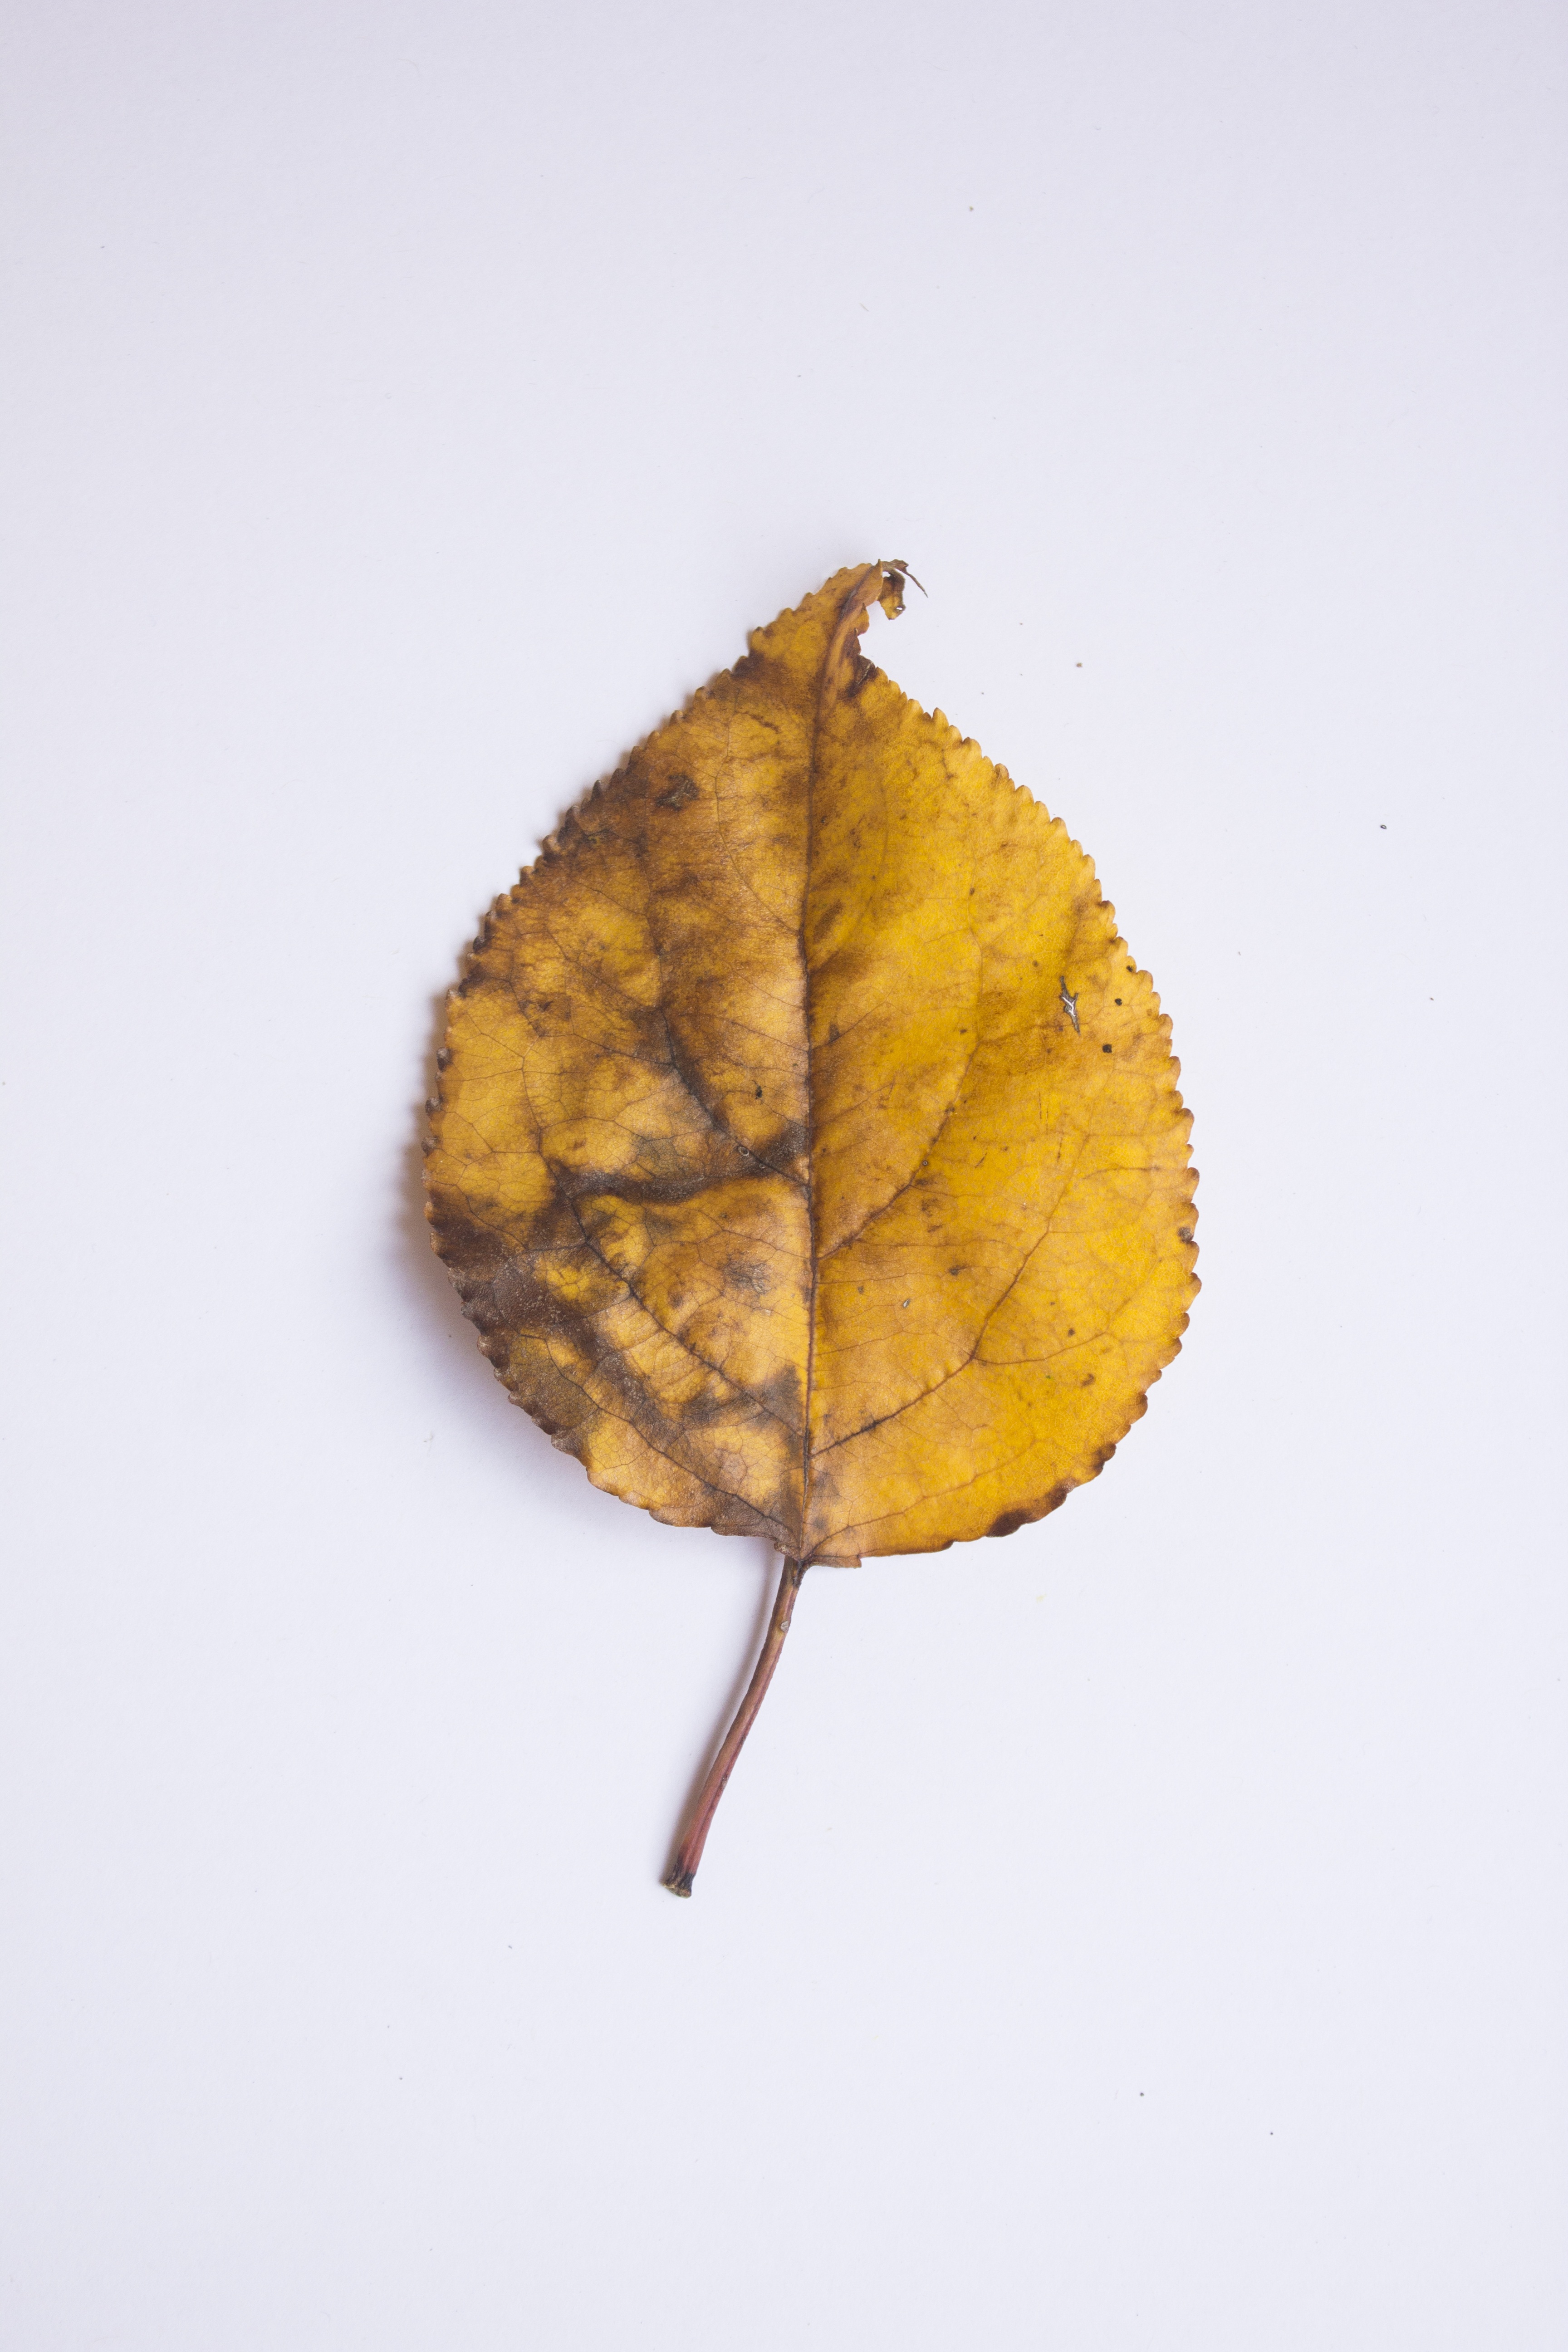
tree, branch, plant, leaf, flower, petal, autumn, yellow, season, maple leaf, close up, colors, macro photography, plant stem